Mount Olivet Cemetery (Halifax, Nova Scotia)

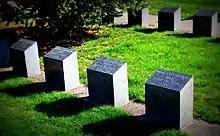
Graves of some of the dead due to the sinking of the RMS "Titanic"

Mount Olivet Cemetery is a Roman Catholic cemetery located in Halifax, Nova Scotia, Canada at which 19 bodies recovered from the RMS "Titanic" are buried.